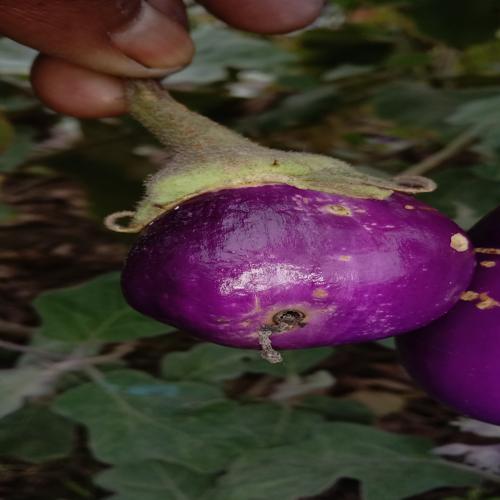
Label: Shoot and Fruit Borer